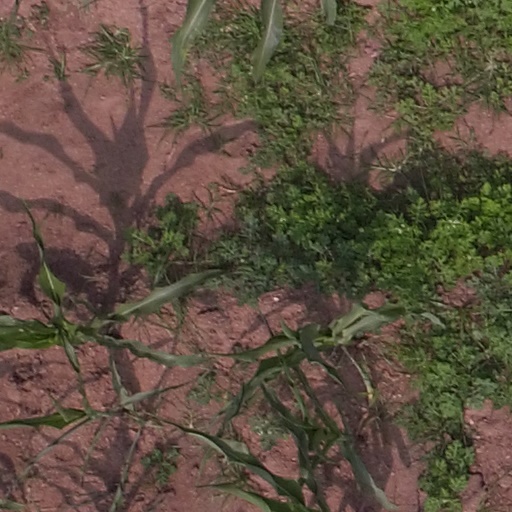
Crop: maize; corn